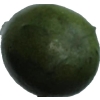
Label: green_avocado